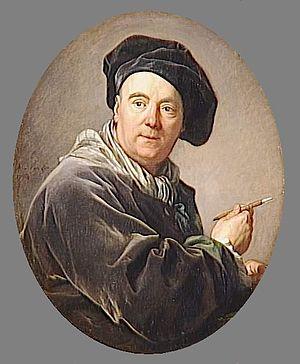
La rue Van-Loo est une voie du 16ᵉ arrondissement de Paris, en France.
La cathédrale Saint-Jean de Besançon recèle au total 35 toiles classées monuments historiques au sein même de l'édifice, dont des chefs-d'œuvre des artistes Fra Bartolomeo, Jean-François de Troy, Charles-Joseph Natoire ou encore Charles André van Loo. La majorité des œuvres fut exécutée au cours du XVIIᵉ siècle, bien que certaines aient été réalisées aux XVIIIᵉ et XIXᵉ siècles. Les plus grandes toiles sont accrochées dans l'abside du Saint-Suaire ainsi que dans la chapelle dite du Sacré-Cœur, mais d'autres œuvres sont également entreposées dans des salles non-ouvertes à la visite, rendant impossible leur contemplation. Actuellement, la cathédrale Saint-Jean est, à Besançon, l'édifice qui conserve le plus grand nombre de toiles après le musée des beaux-arts et d'archéologie et loin devant l'église Sainte-Madeleine ou encore l'observatoire de la ville.